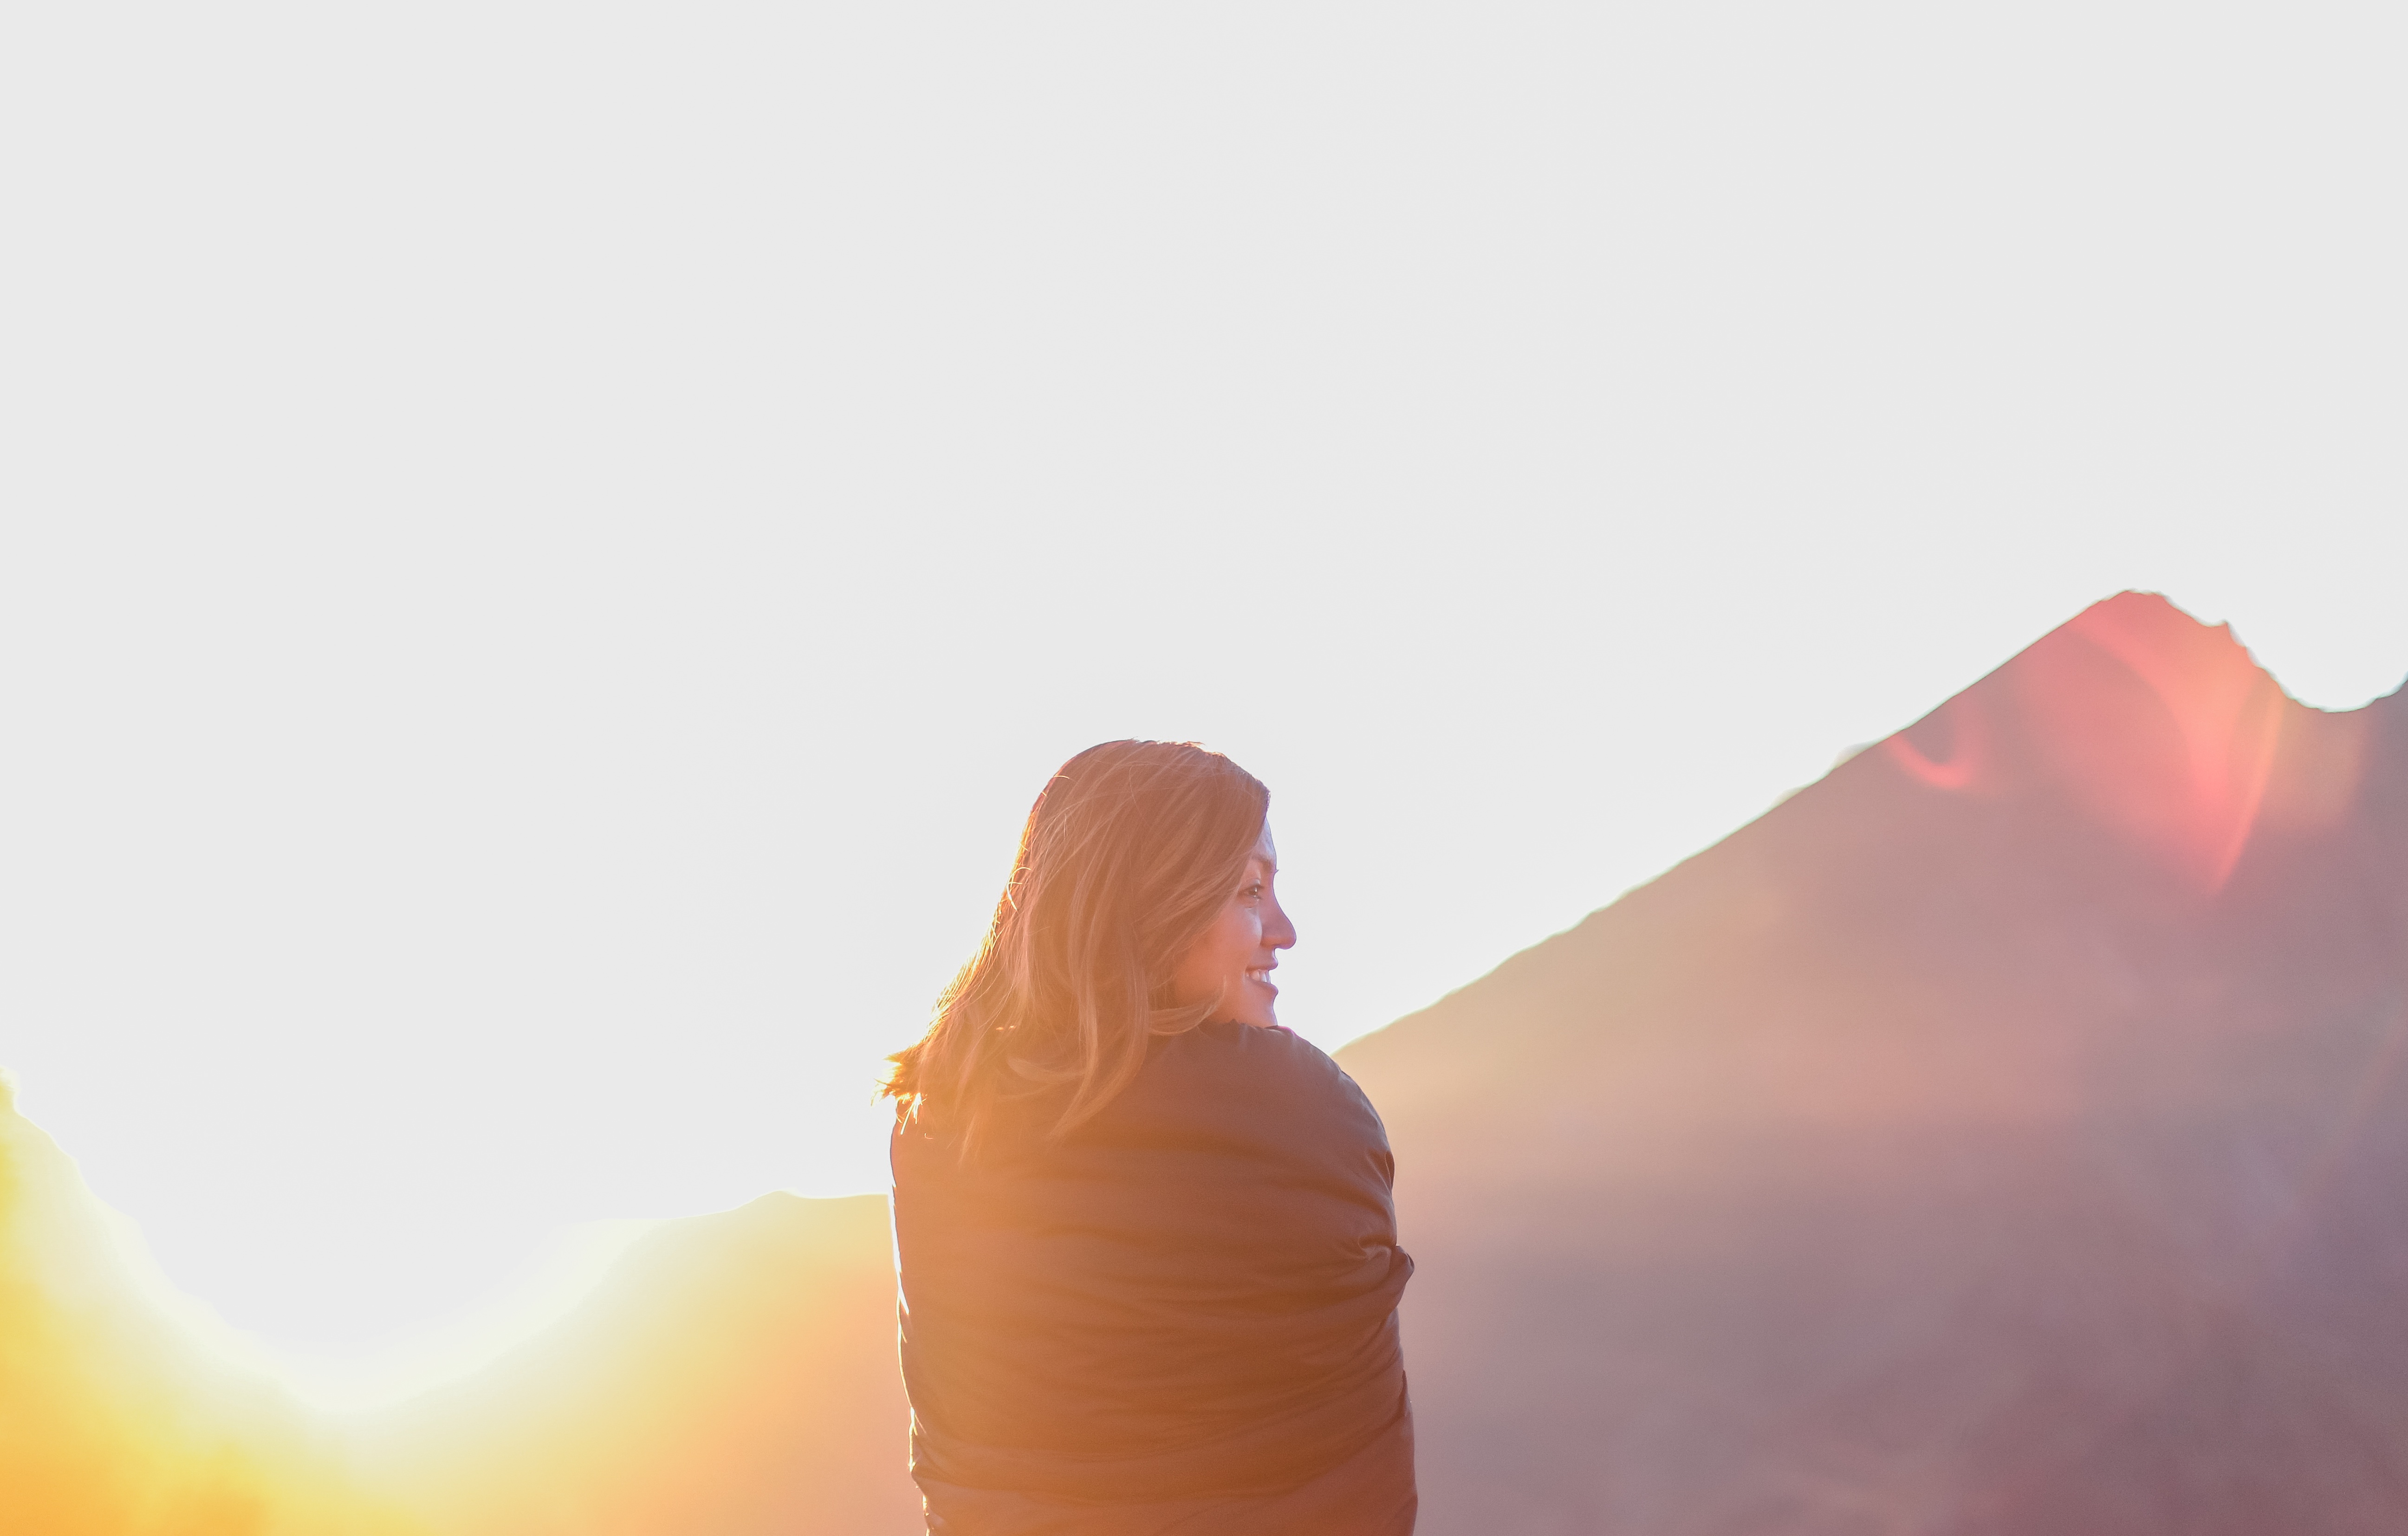
hand, person, girl, sunlight, morning, love, finger, color, romance, smiling, smile, young woman, emotion, interaction, sense